Legal assessments of the Gaza flotilla raid

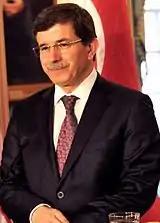
Turkish foreign minister Ahmet Davutoğlu

José María Ruiz Soroa, a Spanish maritime law scholar and co-author of the legal commentary "Manual de derecho de la navegación marítima", said that Israel is not entitled according to international law to constrain the freedom of navigation of any ship on the high seas, except in a number of situations that do not apply to the Gaza flotilla case. He said blockade is not a valid reason, as it is a concept only applicable to war situations. He also said that Israel's action is a breach of the UN International Maritime Organization Convention for the Suppression of Unlawful Acts Against the Safety of Maritime Navigation (SUA), which entered into force for Israel in April 2009. He said that according to the article 6.1 of the SUA, the jurisdiction over the offences that a ship might have committed lies in the state whose flag the ship is flying. SUA Article 9 states "Nothing in this Convention shall affect in any way the rules of international law pertaining to the competence of States to exercise investigative or enforcement jurisdiction on board ships not flying their flag."